Tropical Storm Luke

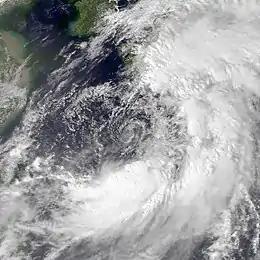
Tropical Storm Luke early on September 18

Severe Tropical Storm Luke, known in the Philippines as Tropical Storm Pepang, was a short-lived tropical storm that brushed Japan during September 1991. Tropical Storm Luke formed from a disturbance that moved through the Northern Marianas and became a tropical depression on September 14 just to the west of the islands. The depression began to slowly intensify as it moved towards the west-northwest and Tropical Storm Luke was named on September 15. Luke reached peak intensity prior to recurving to the northeast and weakening due to increased shear. Tropical Storm Luke then paralleled the southeastern Japan coastline before transitioning into an extratropical cyclone. Overall, 12 people were killed and 23 others were injured. A total of 225 houses were destroyed while 52,662 others were flooded. There were reports of 644 landslides and roads were damaged at 418 locations. Rivers crested at 18 spots and six bridges were washed away. Greater than 40 domestic flights were cancelled. A total of 103 bullet trains were cancelled and 160 others delayed between Tokyo and Osaka, which left 315,000 people stranded. Additionally, 11,999 trains were halted in eastern and northern Japan, stranding 750,000 passengers. Two ships as well as of farmland were damaged. Monetary damage totaled ¥24.2 billion yen (US$179 million).